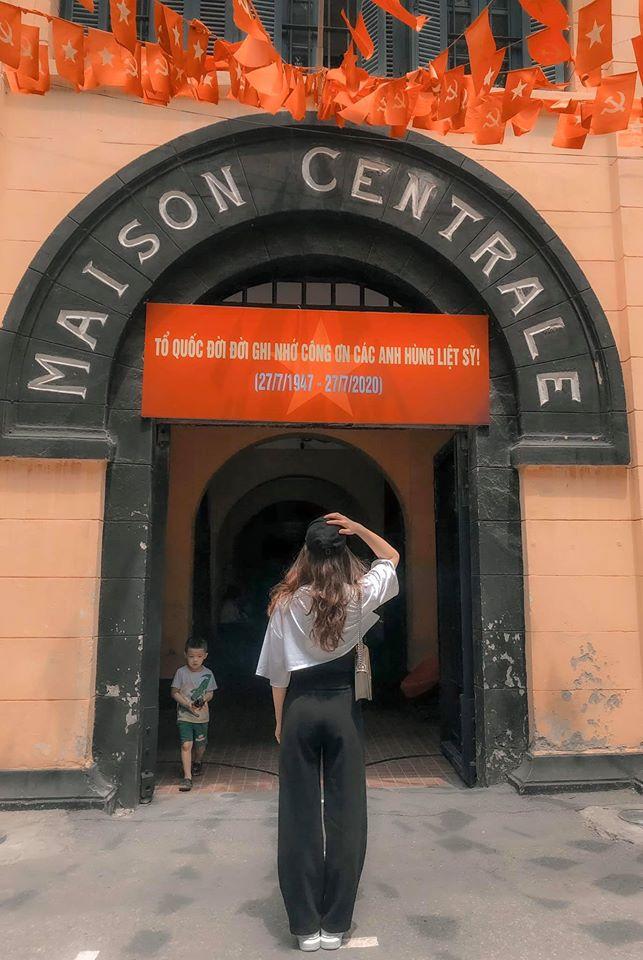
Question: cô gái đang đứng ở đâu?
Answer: trước một căn nhà